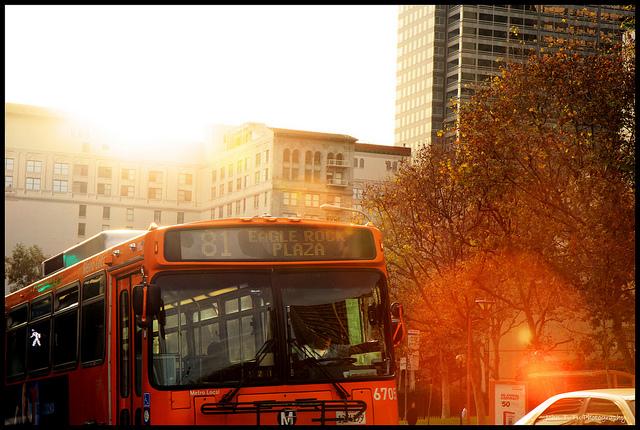
A red bus drives down the street at sunset.